Bioresilience

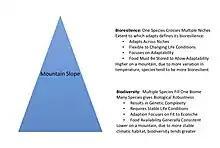
Comparing the Features of Bioresilience and Biodiversity as Found on a Mountain Slope

Bioresilience refers to the ability of a whole species or an individual of a species to adapt to change. Initially the term applied to changes in the natural environment, but increasingly it is also used for adaptation to anthropogenically induced change.